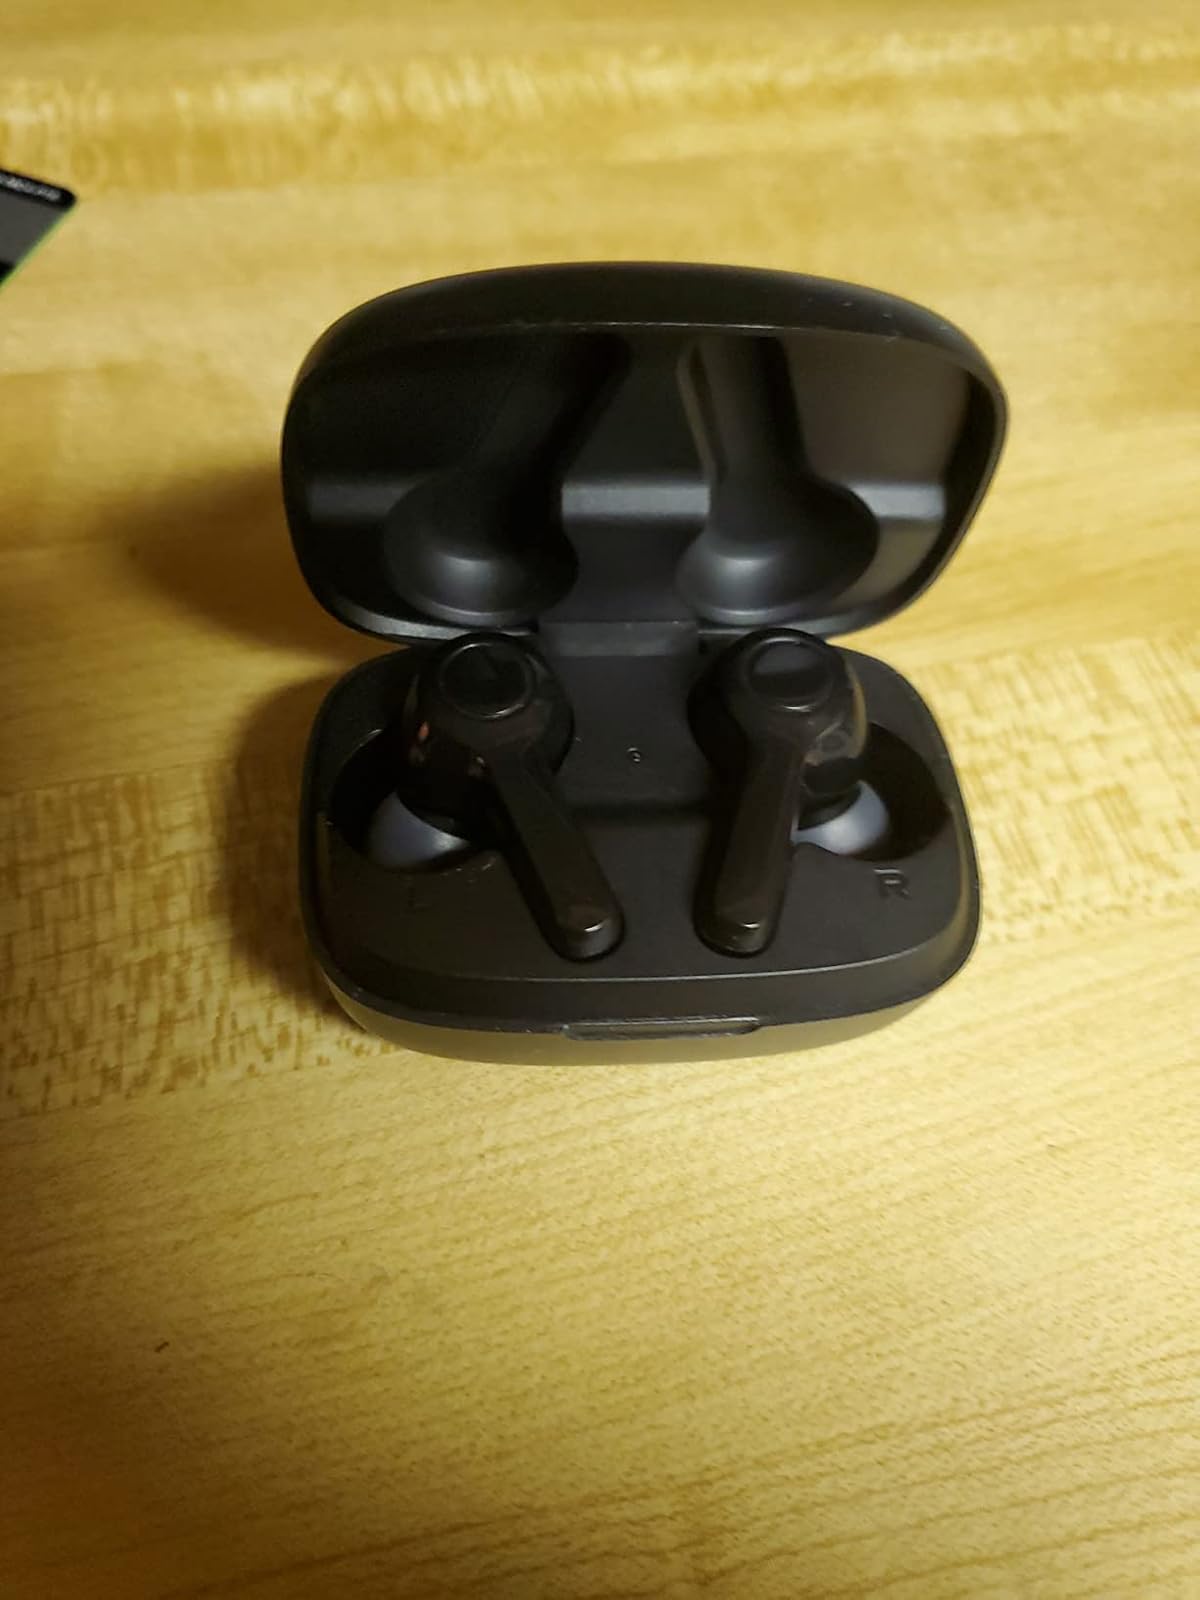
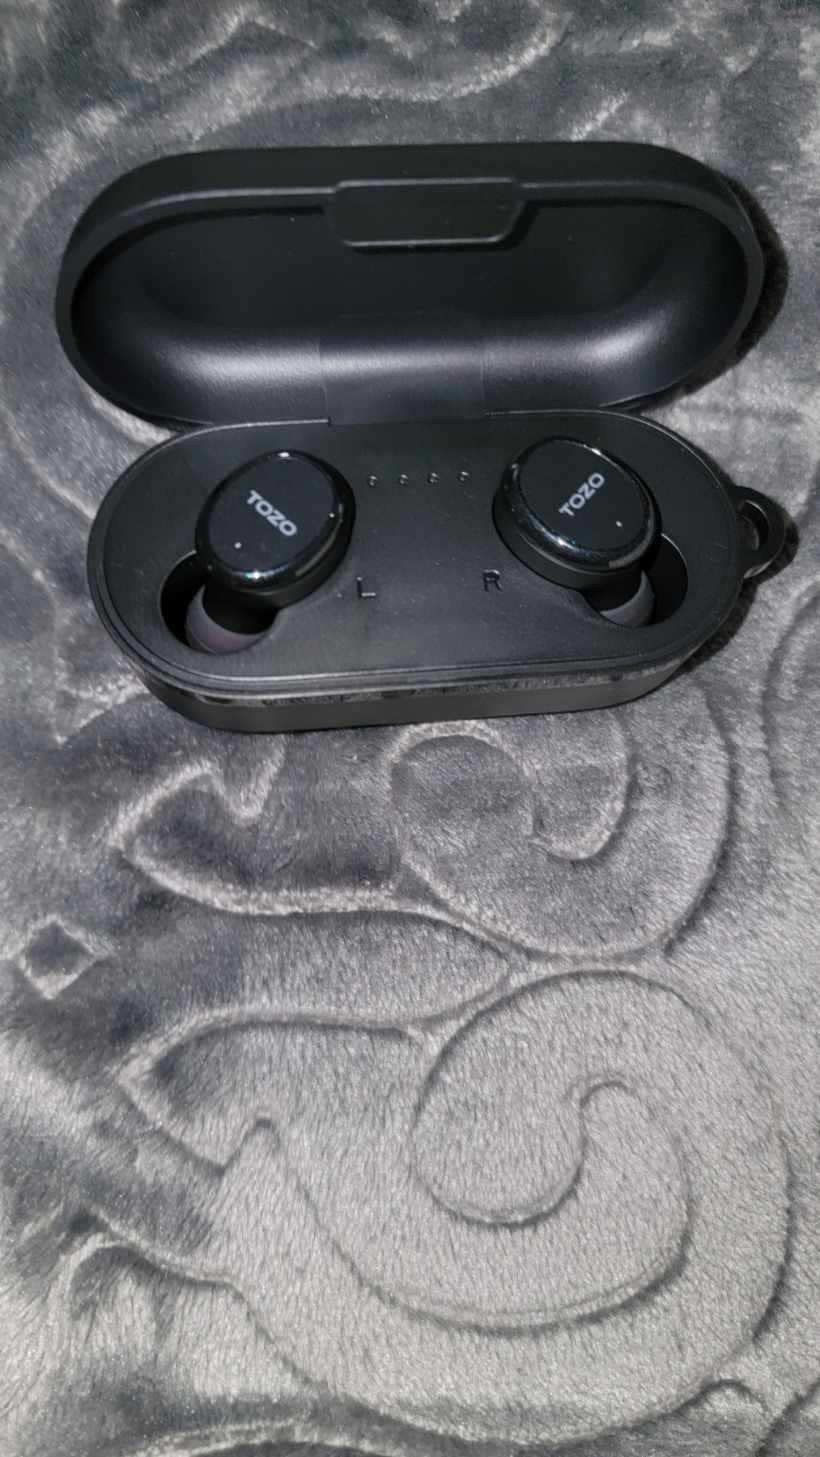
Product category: earbuds
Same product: no